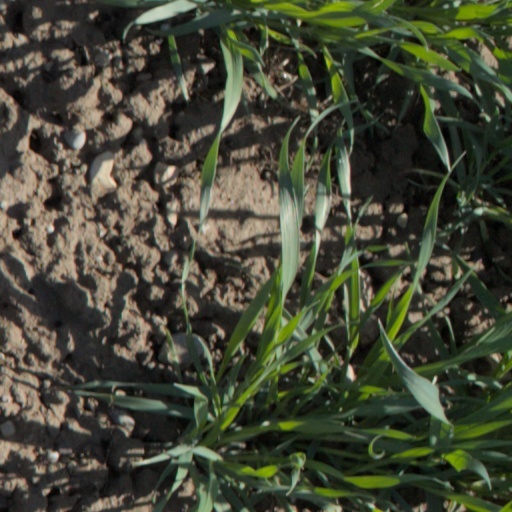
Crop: wheat